Ghost hunting

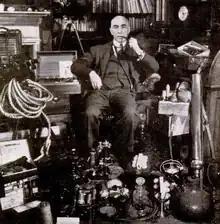
Harry Price pictured with assorted pieces of his "ghost hunting" equipment

Harry Price (1881–1948) was a British parapsychologist, psychic researcher and author who gained public prominence for his investigations into psychical phenomena and his exposing of fraudulent spiritualist mediums. He is best known for his well-publicized investigation of the purportedly haunted Borley Rectory in Essex, England. Price's exploits were given wide exposure in a 1950 book, "Harry Price: Biography of a Ghost Hunter" by Paul Tabori. He was also a longstanding member of the Ghost Club based in London.